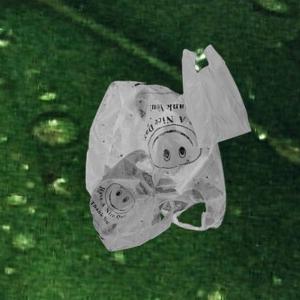
Label: plasticbags